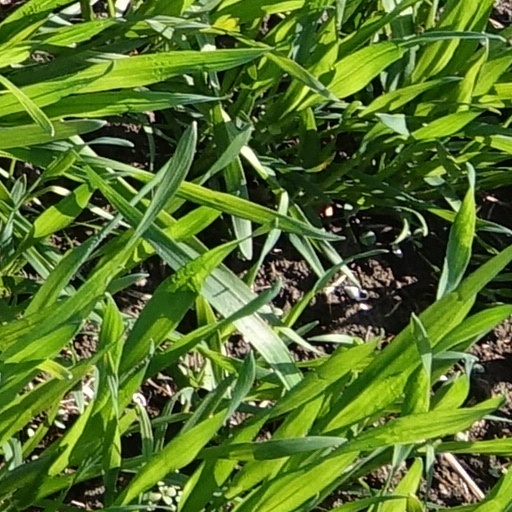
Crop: wheat